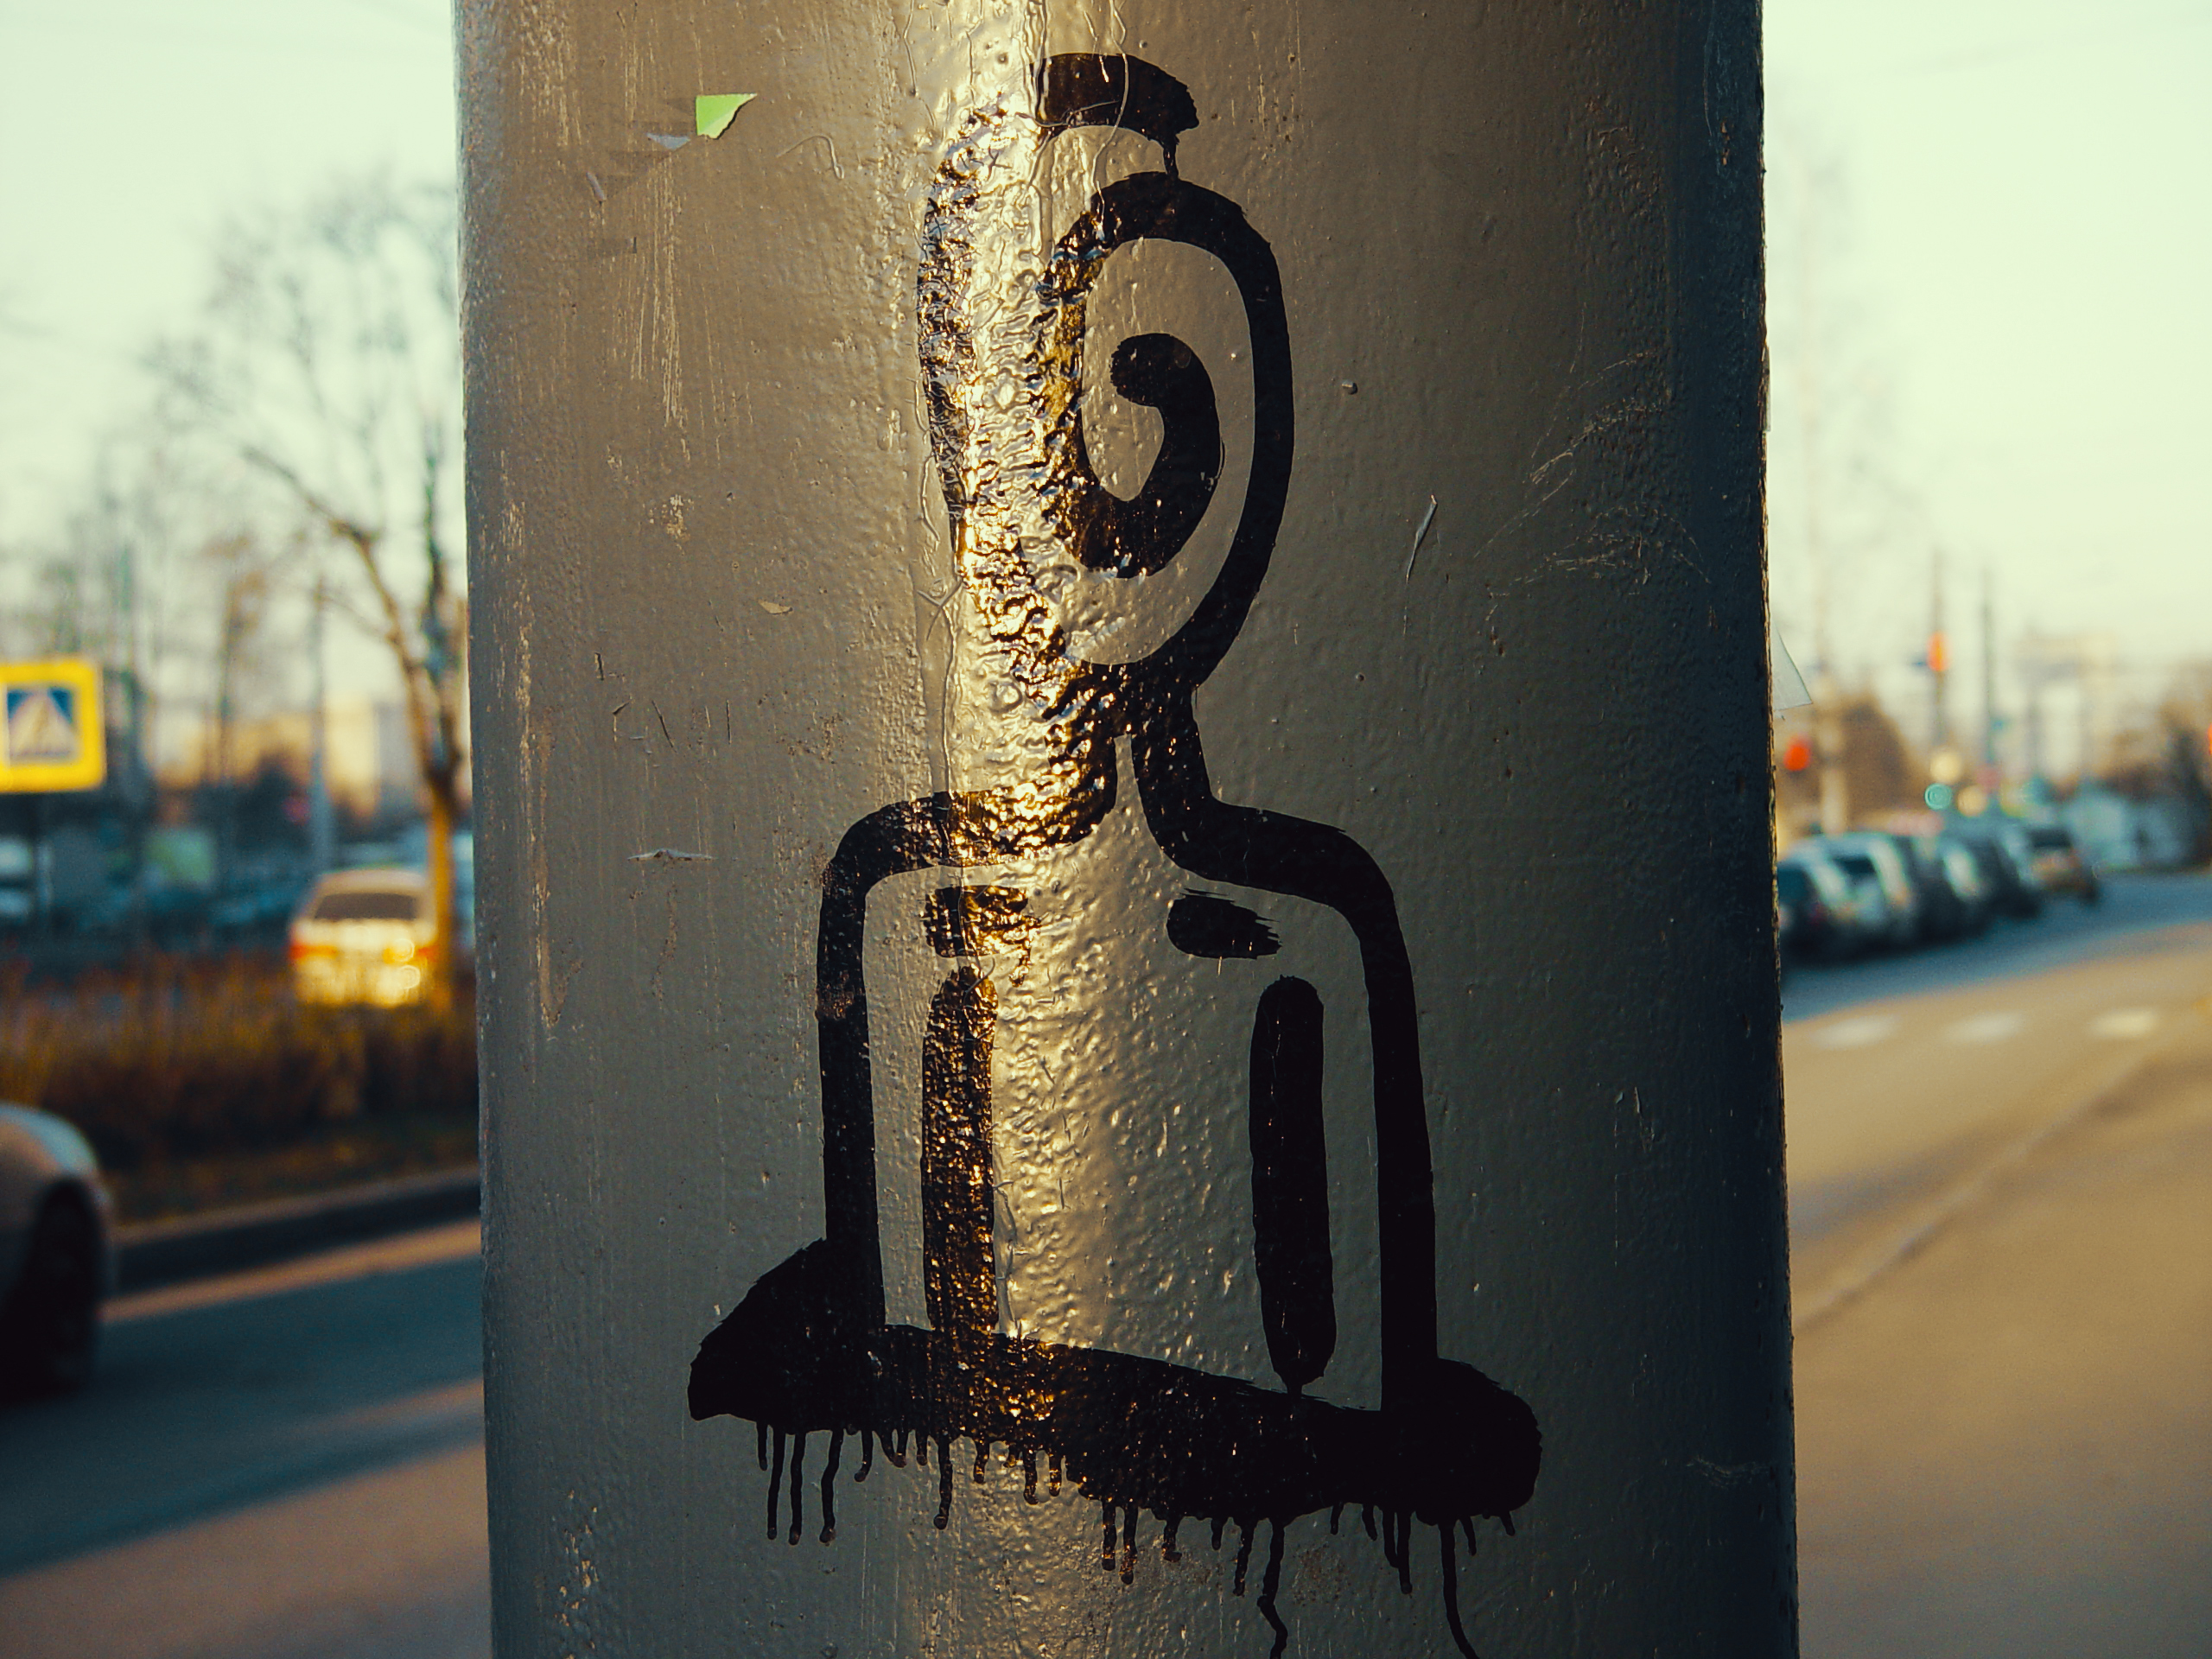
image, Tints and shades, paint, iron, sign, sticker, cylinder, shadow